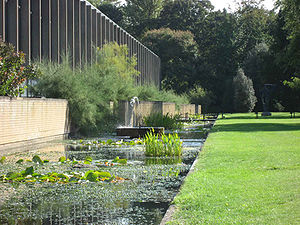
Arne Jacobsen / Arkitekturværker / Galleri
Arne Emil Jacobsen var en dansk arkitekt og formgiver, som var med til at indføre modernismen i Danmark. Han har internationalt ry og er en af Danmarks mest kendte designere.